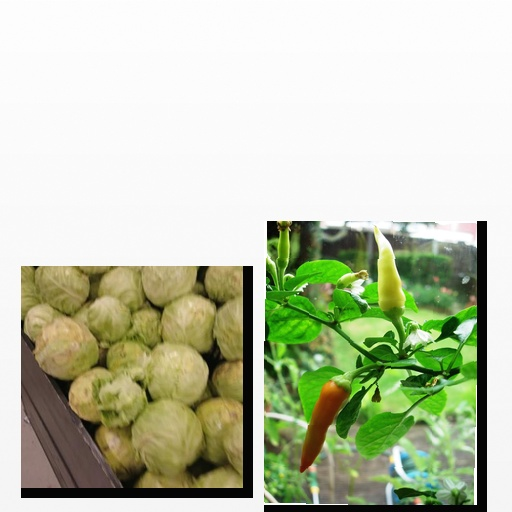
Food items: cabbage, chili_pepper